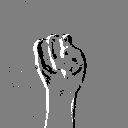
ASL letter: n